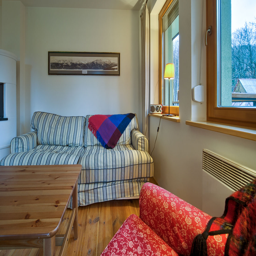
a sofa and a table in the living room